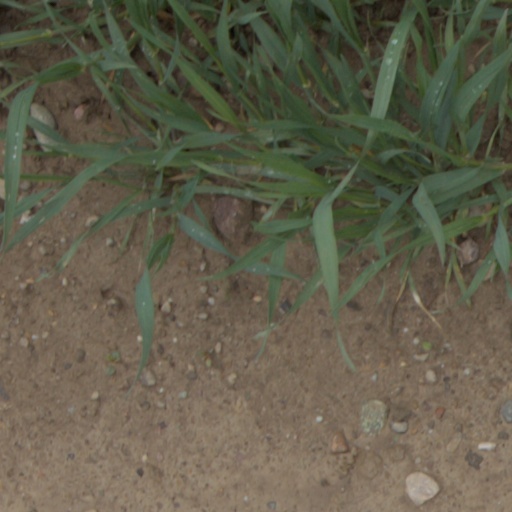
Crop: wheat